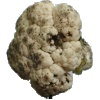
Label: cauliflower